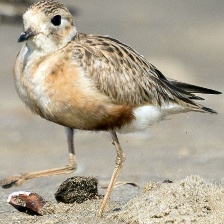
Species: INLAND DOTTEREL
Scientific name: CHARADRIUS AUSTRALIS